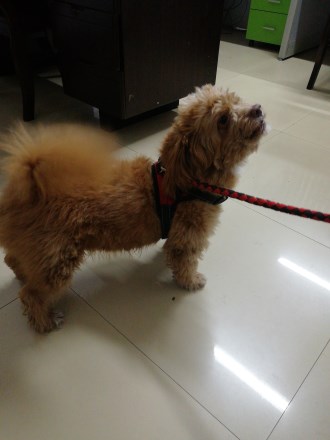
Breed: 2925-n000114-toy_poodle